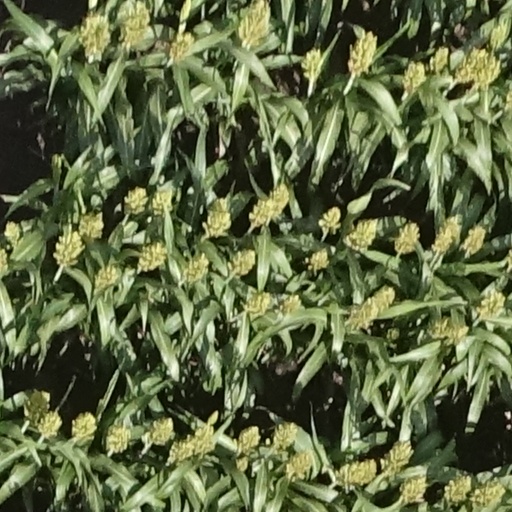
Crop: sorghum